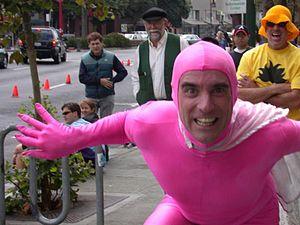
Michael John Maxfield est un artiste de rue américain, exerçant depuis le milieu des années 1990 dans la baie de San Francisco, dont la performance consiste à faire du monocycle dans des lieux publics en portant une tenue de super-héros : une combinaison moulante avec capuchon intégré — dont la couleur rose lui vaut le pseudonyme de Pink Man — et parfois une cape.
Le rose est un champ chromatique regroupant des rouges lavés de blanc. Les couleurs des boissons lait-fraise ou lait-grenadine, constituées par une dose de sirop de fraise ou de grenadine dans un verre de lait, correspondent à cette acception française populaire du rose.